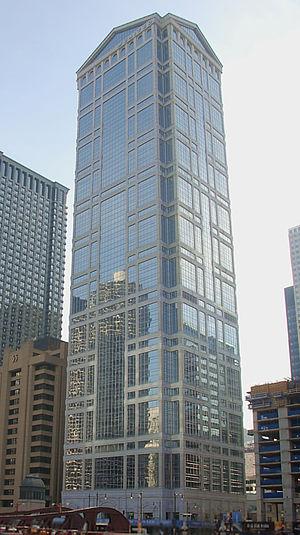
Cet article concerne une liste des plus hautes constructions de Chicago, dans l'État de l'Illinois aux États-Unis. Située au cœur de la région du Midwest, dans le centre-nord des États-Unis, Chicago est la seconde ville du continent américain après New York pour le nombre de ses gratte-ciel. Par ailleurs, elle possède plusieurs des plus hauts gratte-ciel du continent.